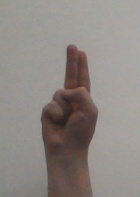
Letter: taa